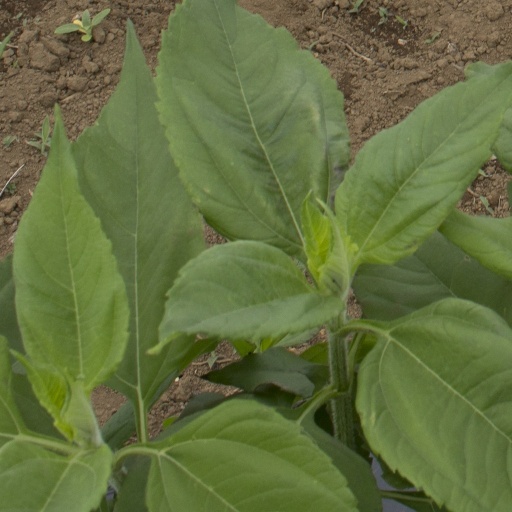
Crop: Jerusalem artichoke